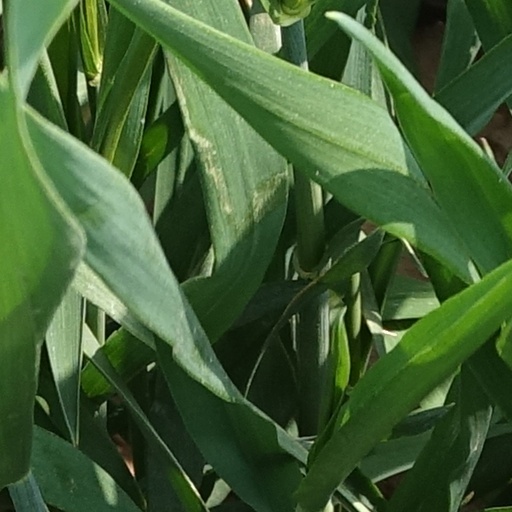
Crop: wheat